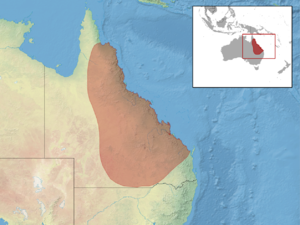
Egernia rugosa est une espèce de sauriens de la famille des Scincidae.